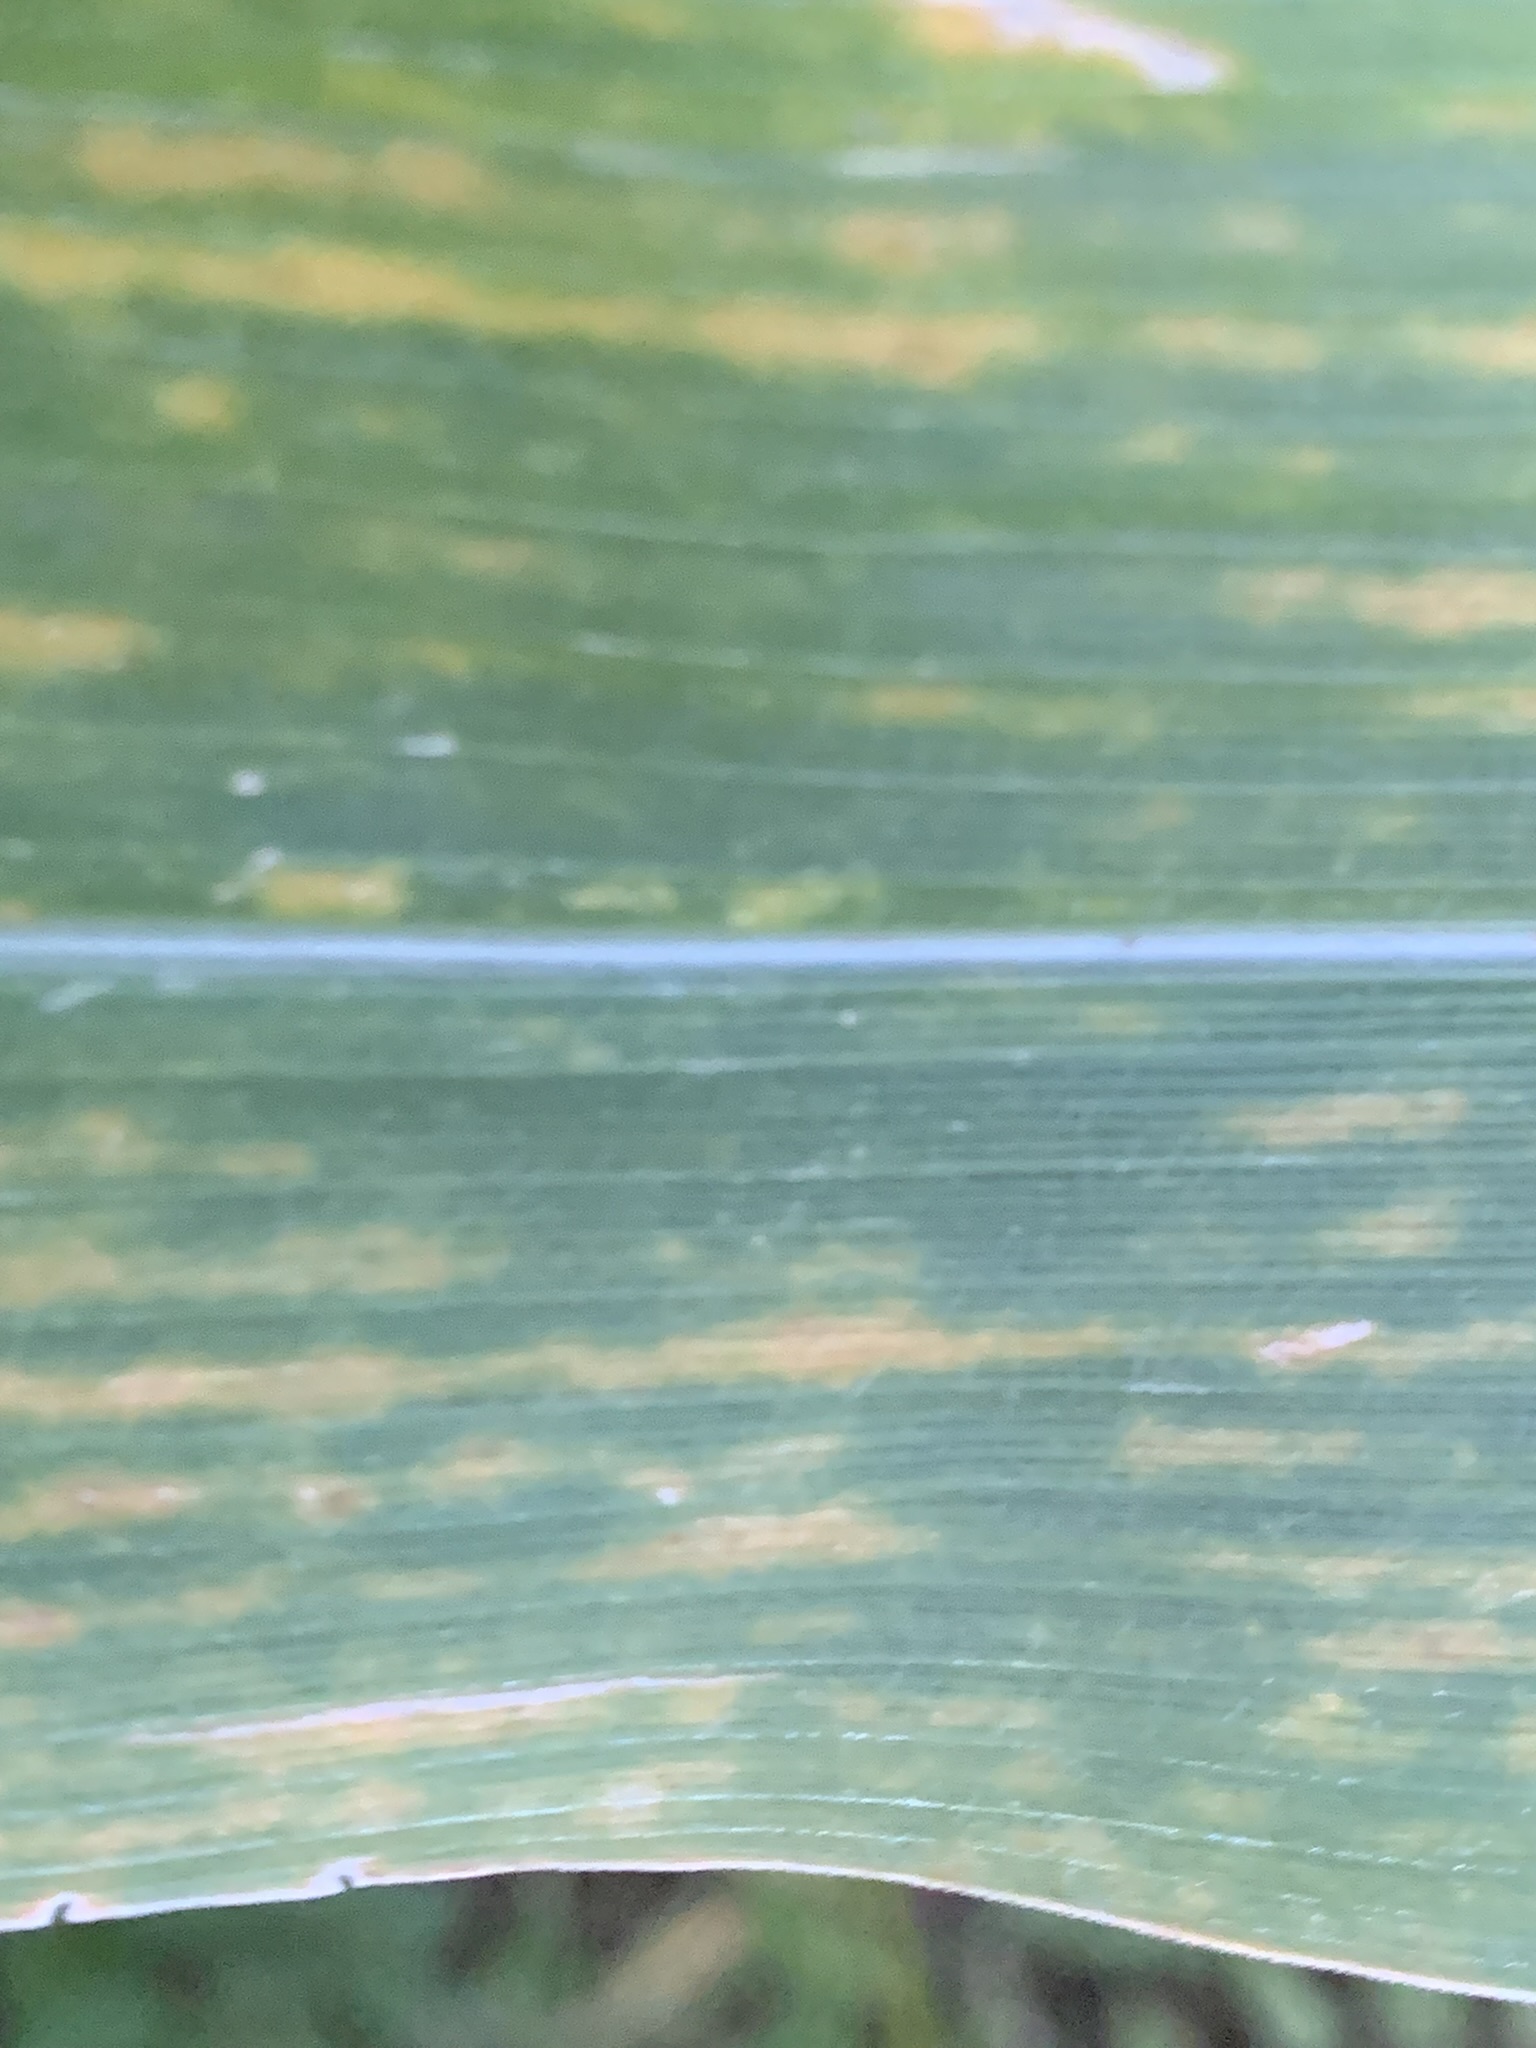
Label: MLN